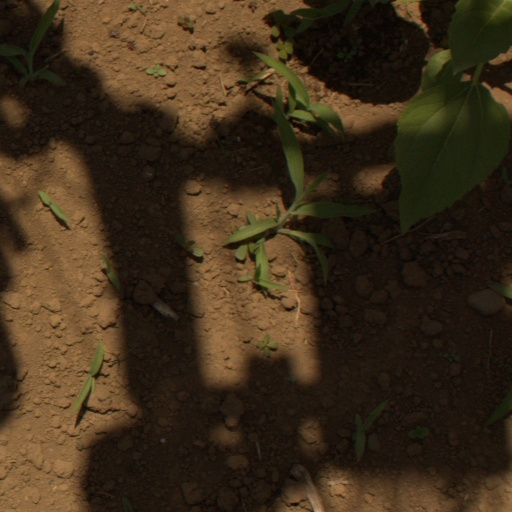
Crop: Jerusalem artichoke